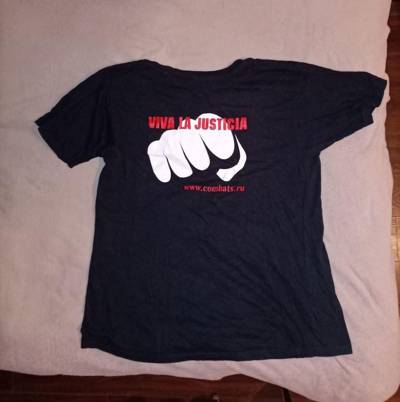
Waste category: clothes